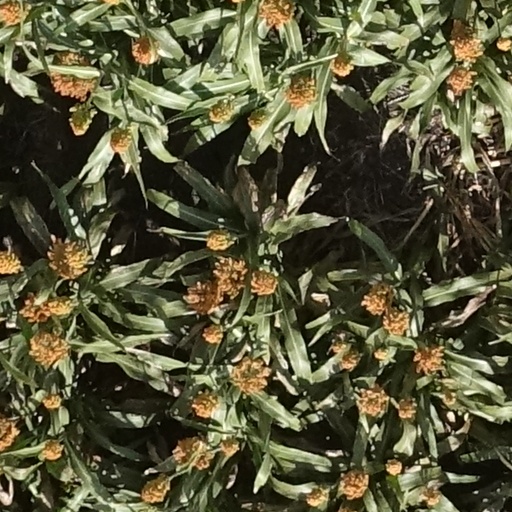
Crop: sorghum